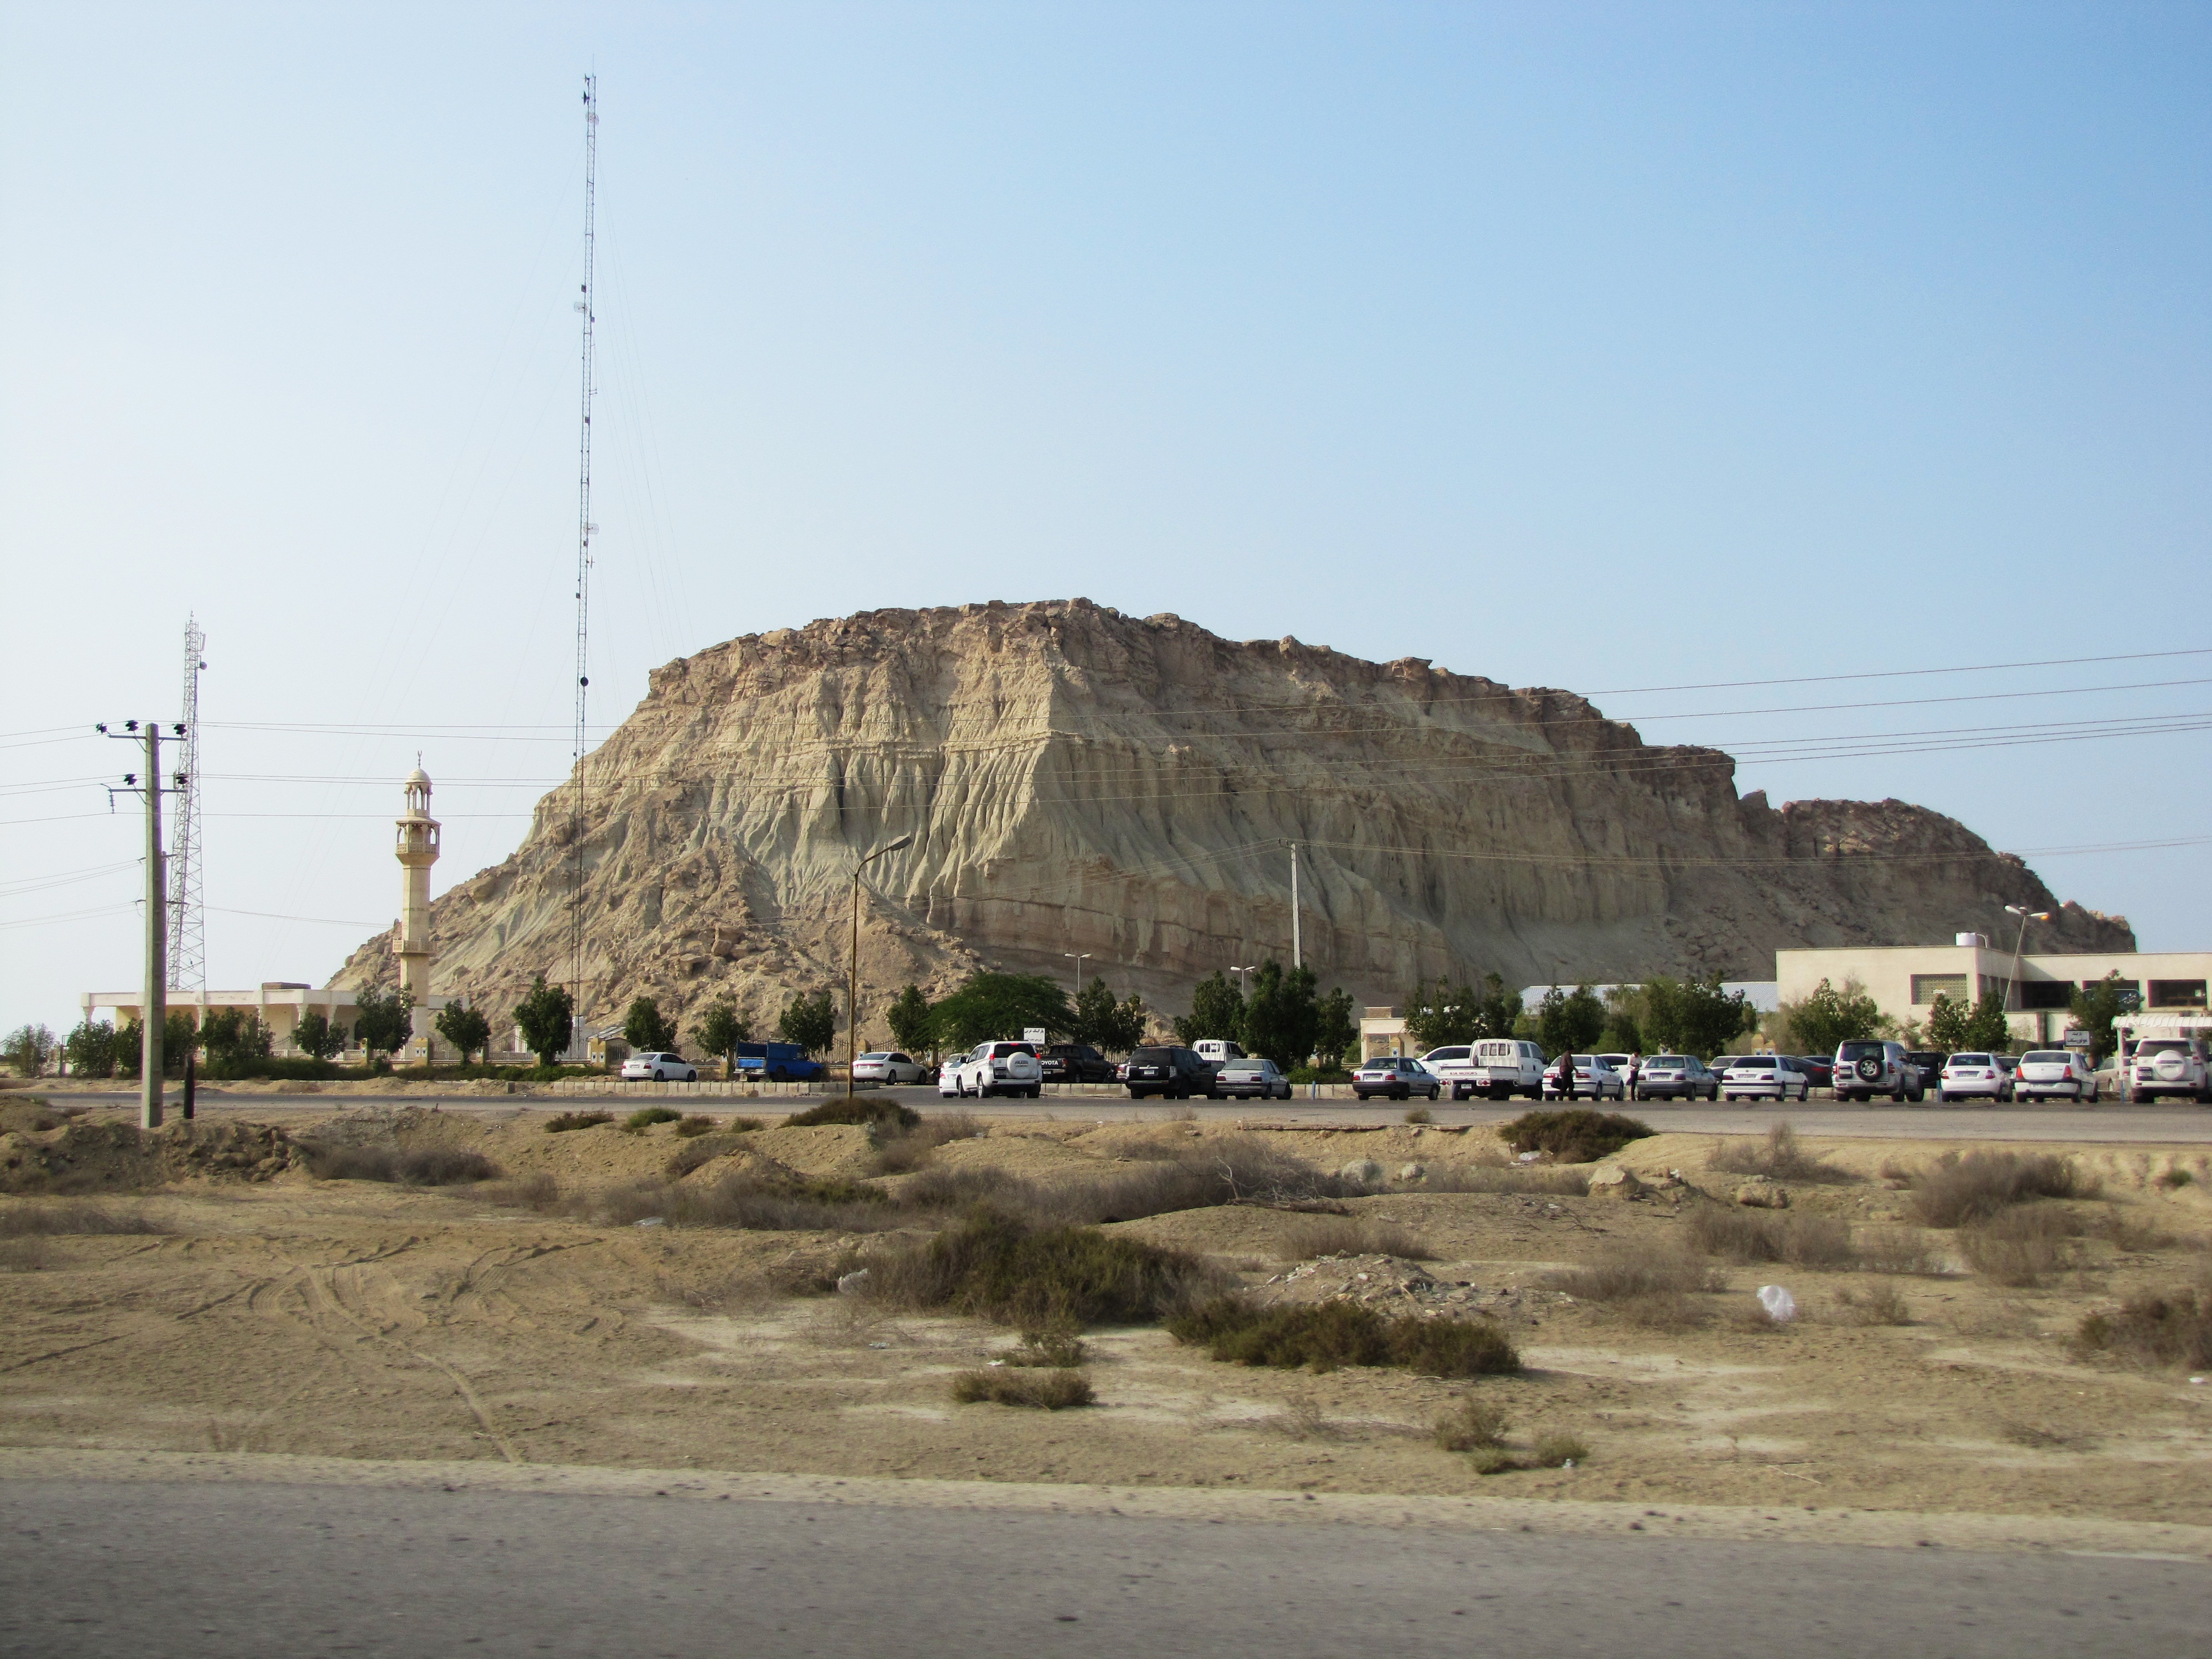
beach, sea, coast, sand, cliff, tower, bay, terrain, geology, ruins, badlands, cape, ancient history